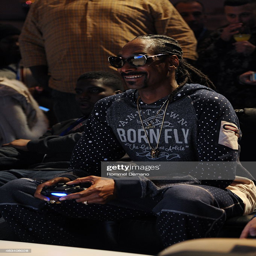
gangsta rap artist attends event .